Khan al-Duwayr

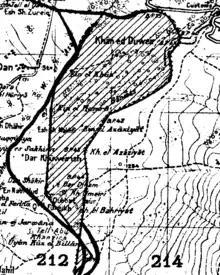
Khan al-Duwayr Demilitarized Zone, per the Israel–Syria Mixed Armistice Commission.

On 12 April 1948, prior to the outbreak of the 1948 Arab-Israeli war, Israel Galili wrote to Yosef Weitz recommending that new settlements be established at the site of a number of Arab villages, including Khan al-Duwayr, 'as soon as possible'. Norman Finkelstein, quoting Benny Morris, notes this recommendation was made even though most of the sites had not yet been depopulated.